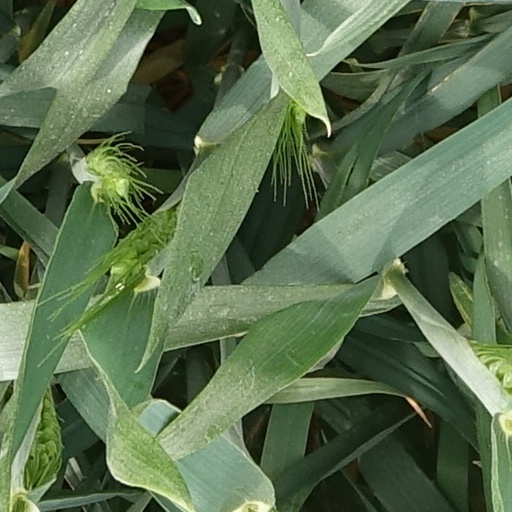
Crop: wheat